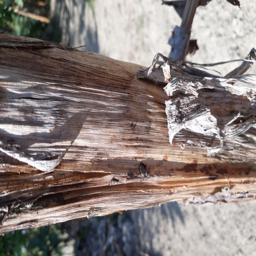
Label: BACTERIAL SOFT ROT